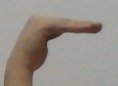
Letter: haa